The Brave Archer 3

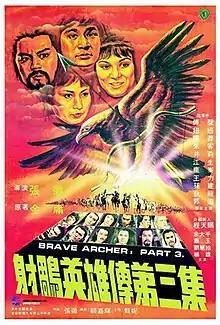
Theatrical poster

The Brave Archer 3, also known as Blast of the Iron Palm, is a 1981 Hong Kong film adapted from Louis Cha's novel "The Legend of the Condor Heroes". The film was produced by the Shaw Brothers Studio and directed by Chang Cheh, starring Alexander Fu Sheng and Niu-niu in the lead roles. The film is the third part of a trilogy and was preceded by "The Brave Archer" (1977) and "The Brave Archer 2" (1978). The film has two unofficial sequels, "The Brave Archer and His Mate" (1982) and "Little Dragon Maiden" (1983), both of which were based on "The Return of the Condor Heroes". The theme song of the film, "Say Cheung Kei" (四張機), was composed by Chang Cheh, arranged by Joseph Koo and performed in Cantonese by Jenny Tseng.